Henner Henkel

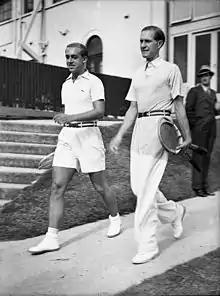
Henner Henkel (l) and Gottfried von Cramm (r) at White City, NSW (1937)

Henner was born in 1915 the son of Ferdinand and Margarete Henkel. After World War I, his family moved to Erfurt in 1919. He joined the Sportclub Erfurt (today TC Erfurt 93) together with his elder brother Ferdinand and learned to play tennis. His father moved to Berlin for job-related reasons, and his entire family followed in 1927.